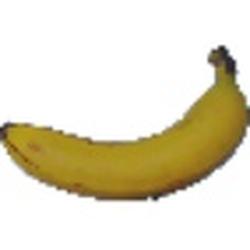
Label: Banana